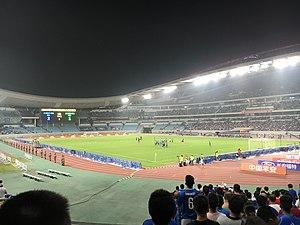
L'International Champions Cup 2019 est la septième édition de ce tournoi amical international de pré-saison. Il s'est déroulé entre le 16 juillet et le 10 août 2019.